Philippe Mexès

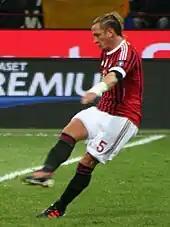
Mexès playing for AC Milan in 2011

On 10 May 2011, Milan CEO Adriano Galliani announced that Mexès would play for Milan the following season, stating the completion of a transfer for Mexès.